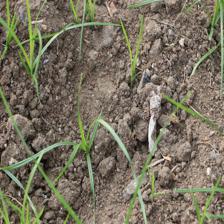
Label: Grass